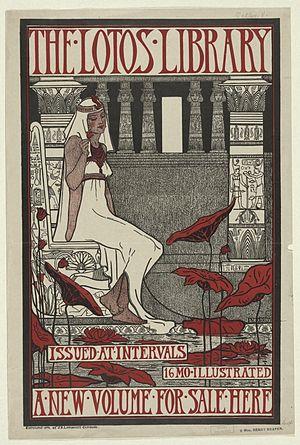
New Woman est un mouvement féministe intellectuel et artistique, également associé à la Première vague féministe, trouvant son origine à la fin du XIXe siècle et qui a profondément influencé le féminisme jusque dans les années 1920. Le terme New Woman a été inventée par l'auteure féministe irlandaise Sarah Grand dans son article Le nouvel aspect de la question de la femme, publié dans North American Review en mars 1894.
Violet Oakley est une artiste peintre et la première femme américaine à recevoir une commande publique pour une peinture murale. Dès le début du XXe siècle, elle est reconnue comme une pionnière de la décoration murale, domaine alors exclusivement réservé aux hommes. Elle excelle dans les peintures murales et les vitraux abordant des thèmes historiques ou inspirés de la littérature dans le style de la Renaissance. En 1905, elle devient la première femme à recevoir la médaille d'or de l'Académie des beaux-arts de Pennsylvanie.